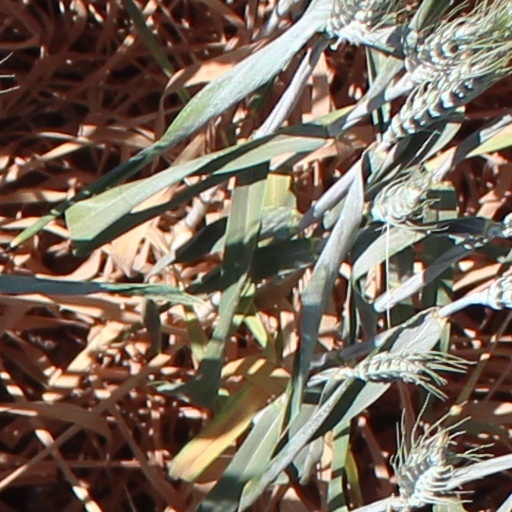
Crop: wheat